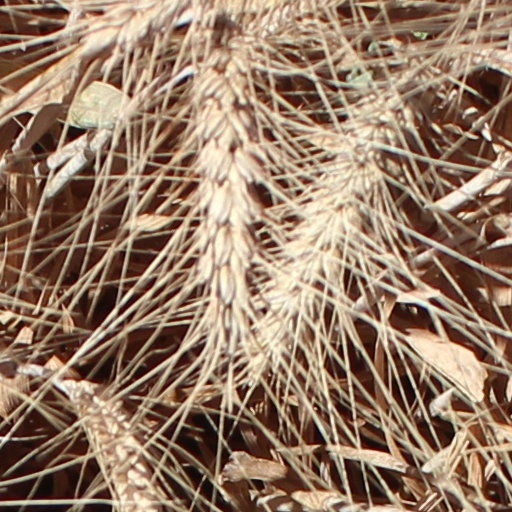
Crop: wheat